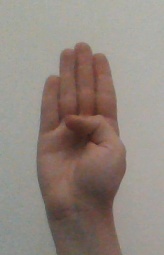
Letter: kaaf